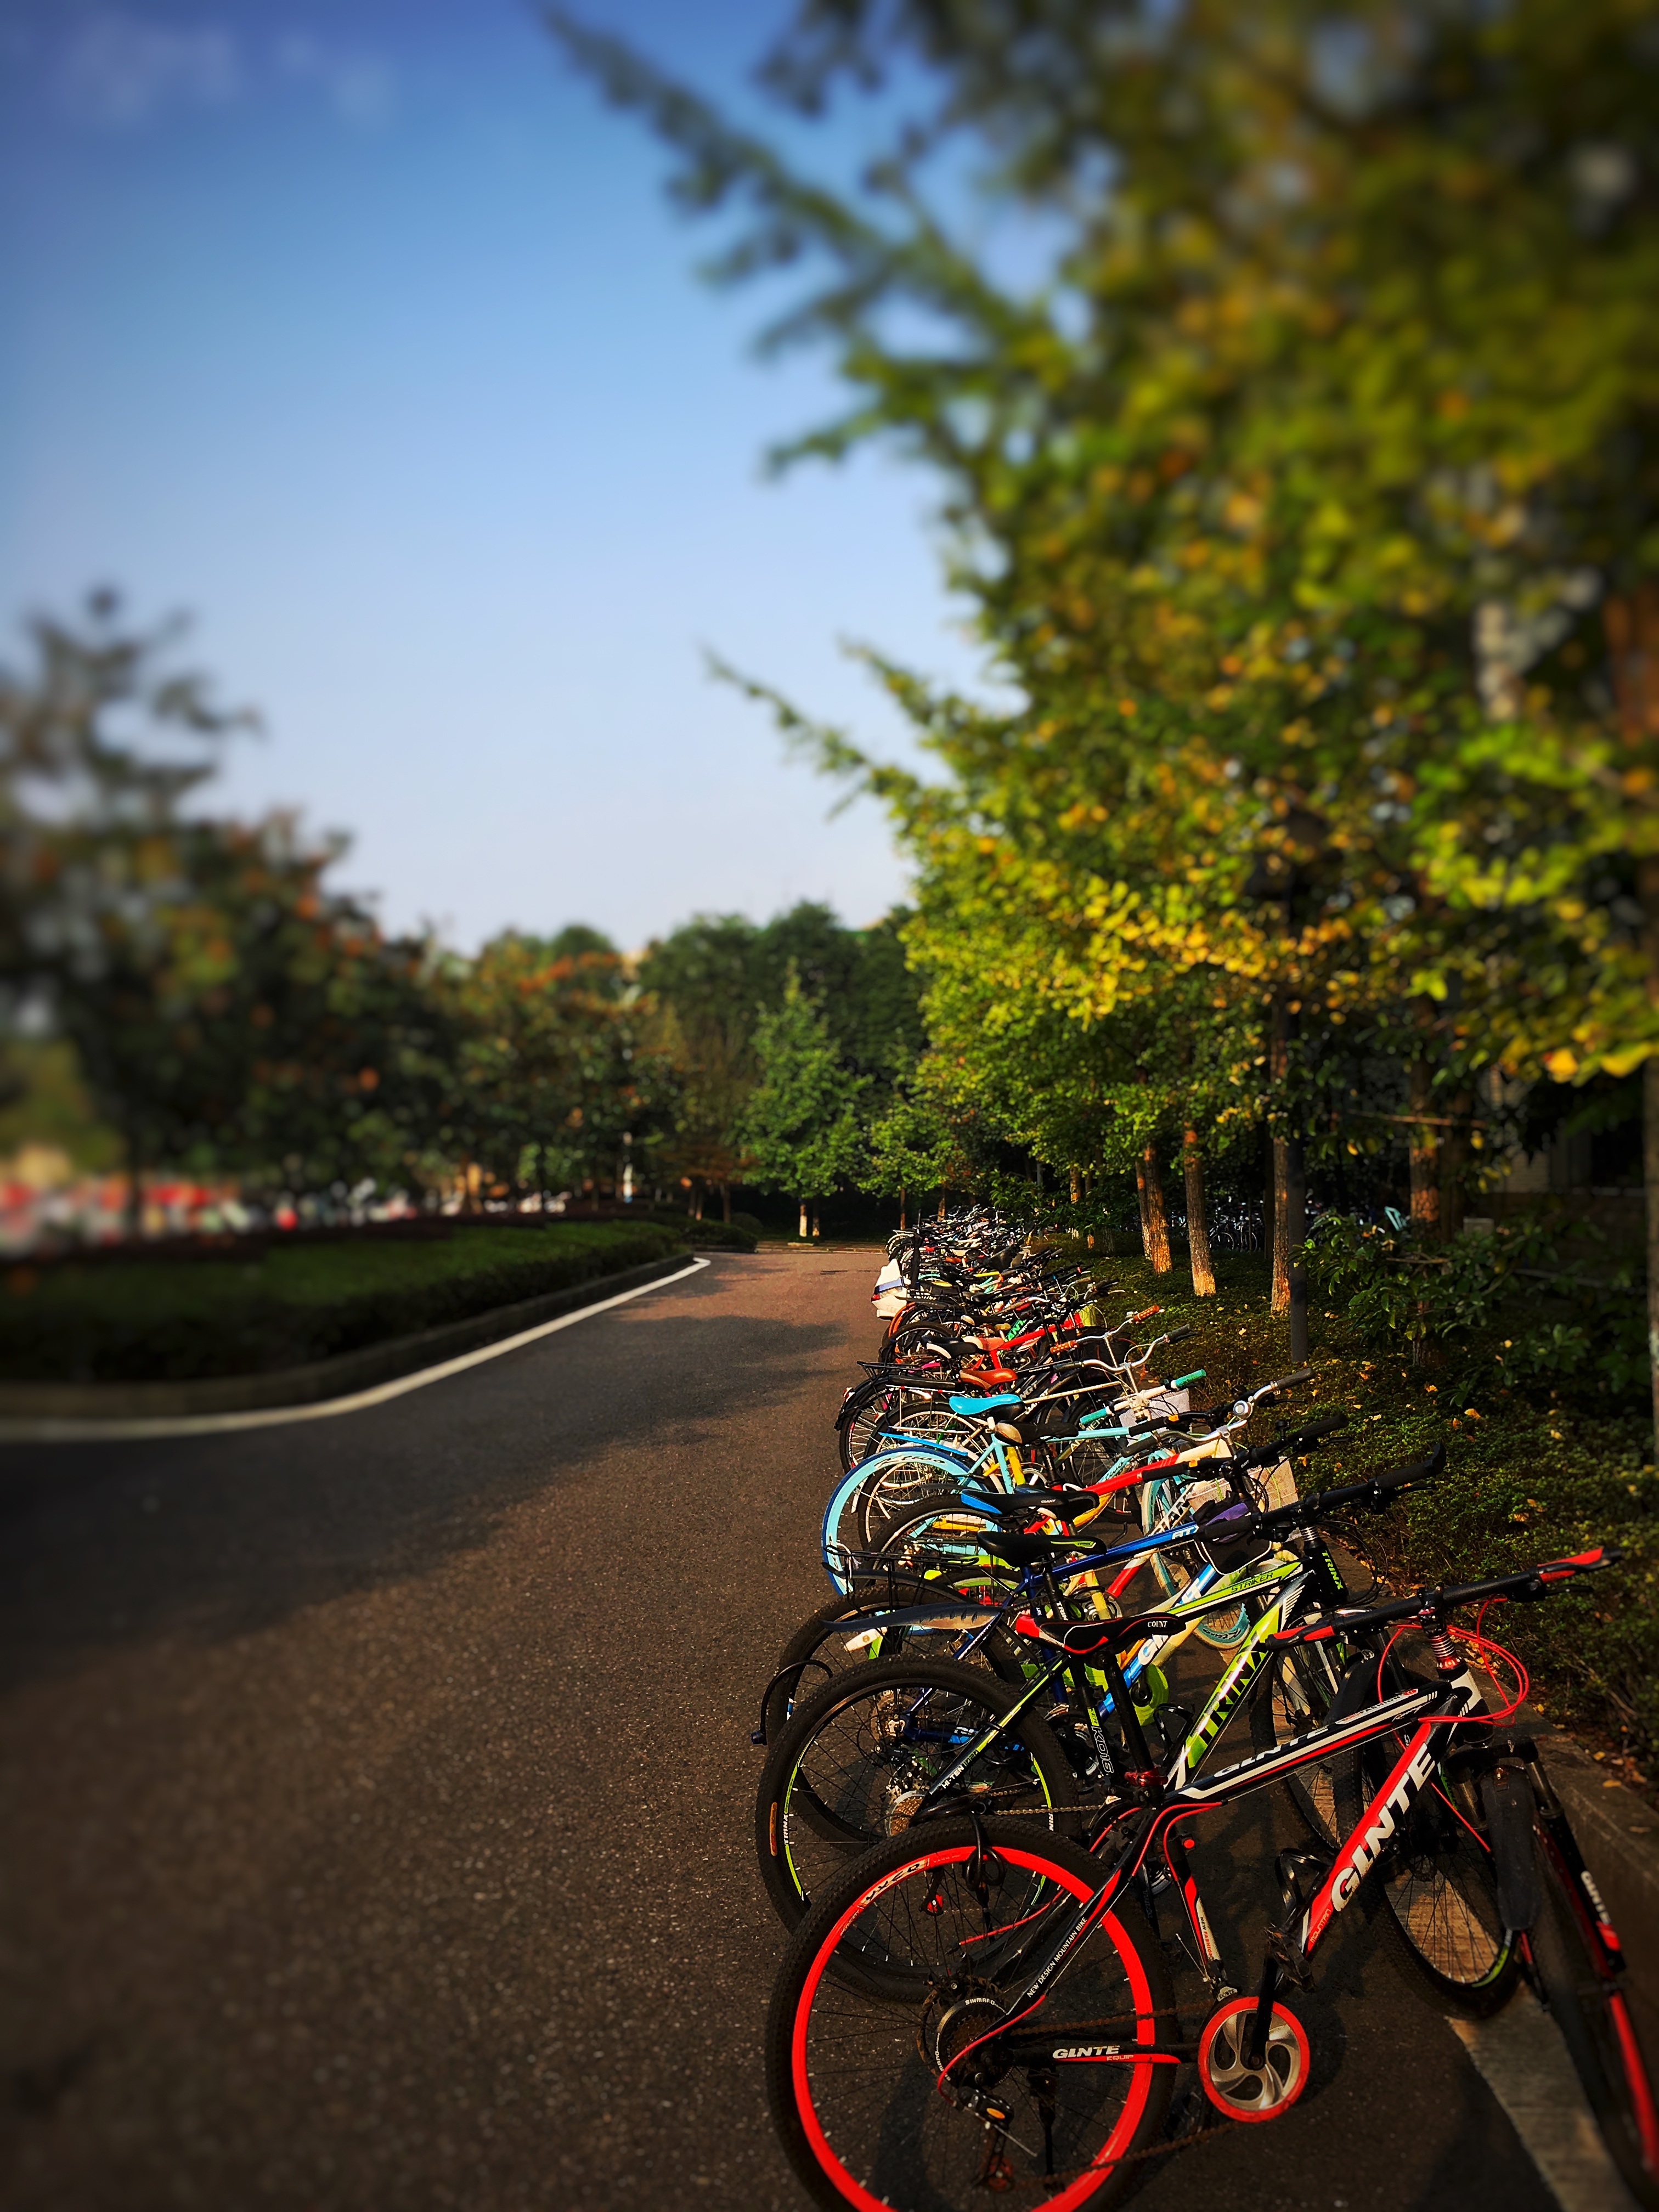
bicycle, bike, summer, vehicle, autumn, sports equipment, mountain bike, cycling, high contrast